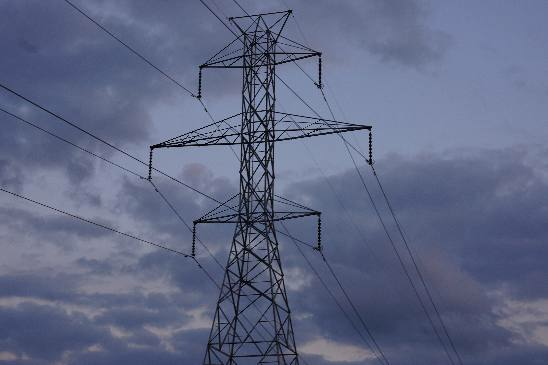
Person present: No